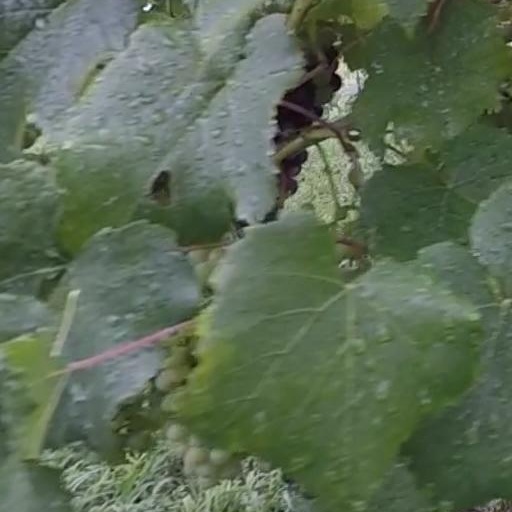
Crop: grape